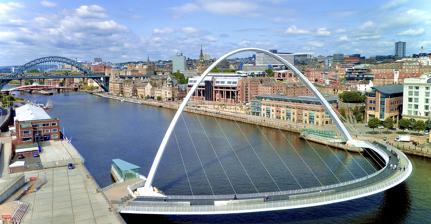
Building: Gateshead Millennium Bridge
Country: United Kingdom
Year built: 2001
English tilt bridge across the River Tyne Gateshead Millennium Bridge Above: Gateshead Millennium Bridge, looking west along the River Tyne , as viewed from the Gateshead side Below: Gateshead Millennium Bridge when tilted, also viewed from the Gateshead side Coordinates 54°58′11″N 1°35′57″W / 54.9698°N 1.5992°W / 54.9698; -1.5992 OS grid reference NZ256639 Carries Cyclists Pedestrians Crosses River Tyne Locale Tyneside Official name Gateshead Millennium Bridge Other name(s) The Blinking Eye Bridge The Winking Eye Bridge Owner Gateshead Council Website www .gateshead .gov .uk /article /4594 /Gateshead-Millennium-Bridge Preceded by Tyne Bridge Followed by Tyne Pedestrian and Cyclist Tunnels Characteristics Design Tilt bridge Material Steel Pier construction Concrete Total length 126 m (413 ft) Width 8 m (26 ft) Longest span 105 m (344 ft) History Architect WilkinsonEyre Engineering design by Gifford Constructed by Volker Stevin Fabrication by Watson Steel Construction end 28 June 2001 Construction cost £22 million Opened 17 September 2001 ( 2001-09-17 ) Inaugurated 7 May 2002 by Queen Elizabeth II Location The Gateshead Millennium Bridge is a pedestrian and cyclist tilt bridge spanning the River Tyne between Gateshead arts quarter on the south bank and Newcastle upon Tyne 's Quayside area on the north bank. It was the first tilting bridge ever to be constructed. Opened for public use in 2001, the award-winning structure was conceived and designed by architectural practice WilkinsonEyre and structural engineering firm Gifford . The bridge is sometimes called the 'Blinking Eye Bridge' or the 'Winking Eye Bridge' due to its shape and its tilting method. The Millennium Bridge stands as the twentieth tallest structure in the city , and is shorter in stature than the neighbouring Tyne Bridge . History Historical context Gateshead Millennium Bridge is part of a long history of bridges built across the River Tyne, the earliest of which was constructed in the Middle Ages . As quay -based industries grew during the Industrial Revolution and Victorian era due to its accessible port, the area became more prosperous. However, industry declined along the River Tyne following World War II and the quay deteriorated into the 1980s. This prompted regeneration activities in both Newcastle and Gateshead, beginning with the construction of Newcastle Law Courts on the riverbank. In 1995, Gateshead Council devised plans to develop a new contemporary arts centre, the Baltic Centre for Contemporary Art , and the need for a footbridge to link the two cities became more apparent. The construction of Gateshead Millennium Bridge provided a link between wider regeneration projects in Newcastle (left) and Gateshead (right). Conception A competition was held by Gateshead Council in 1996 to design a new bridge to link Gateshead to Newcastle, the first opening bridge to be built on the River Tyne in over 100 years. The bridge would form part of the regeneration on both sides of the River Tyne, providing a crossing between new commercial buildings and housing built in Newcastle and cultural and leisure developments in Gateshead. It would also facilitate a 1-mile (1.6 km) circular promenade around the Quayside . Although river-based traffic had decreased by the 21st century, the cities of Gateshead and Newcastle still intended to retain the image of the River Tyne as a working river. The advert for the competition was published in the New Civil Engineer magazine with the brief "We are looking for design teams who can create a stunning, but practical, river level crossing which fits this historic setting, opens for shipping and is good enough to win Millennium Commission funding." There were over 150 entries and Gateshead residents voted for their favourite out of a shortlist of six architectural teams. WilkinsonEyre and Gifford and Partners claimed the prize in February 1997 with Gateshead Councillor Mick Henry remarking that the design was "something very special." By July 1997, a final design was under preparation for submission to the Millennium Commission in order to secure funding. The bridge, which is the world's first tilting bridge , ultimately cost £22 million, with funding from the Millennium Commission, the European Regional Development Fund , English Partnerships , East Gateshead Single Regeneration Budget, and Gateshead Council. By this point, the name of the bridge was still undecided. The original proposed name of 'Baltic Millennium Bridge' (in reference to the adjacent Baltic Centre for Contemporary Art on the Gateshead side) was objected to by Newcastle City Council . In response, Gateshead Council decided upon the final name of 'Gateshead Millennium Bridge' in 1998, which caused an ongoing feud between the two councils. Opening Gateshead Council originally announced that the bridge would be open in September 2000, but it was not completed until September the following year. The first tilt took place on 28 June 2001 to 36,000 onlookers. It was opened to the public on 17 September 2001 to a crowd of thousands. The barrier lifted at 2 pm to allow the first public crossing, and the first people to cross received a commemorative medal gift from the Council. The bridge was dedicated by Queen Elizabeth II on 7 May 2002, during her Golden Jubilee tour. A commemorative plaque unveiled by the Queen reads: "Gateshead Millennium Bridge. Opened by Her Majesty The Queen on 7th May 2002." Before a formal dinner at the Baltic Centre for Contemporary Art, the Queen said "Today I see the tangible signs of the determination of all those within this region to create a new future. There have been so many personal acts of kindness, especially over the last two months, now I have the chance to express my gratitude to the people of the North East." Structure Design Animation demonstrating how a tilt bridge operates to either let pedestrians cross or allow water traffic to pass underneath Gateshead Millennium Bridge was constructed to fulfil the following main design constraints: the bridge must be 4.5 metres (15 ft) above river-level during high spring tides when closed; nothing must be built on the Gateshead Quayside ; the deck must have no more than a 1:20 slope to allow disabled access. The bridge consists of two steel arches – a deck which acts as the pedestrian and cycle path, and a supporting arch. The bridge was designed to be as light as possible to allow for easy opening and closing, so the two arches are lighter towards the centre span than at the hinges. The pedestrian and cycle deck is a parabolic shape with a 2.7 metres (8.9 ft) vertical camber. It is divided into two separate paths on different levels for the different modes of transport, separated by a stainless steel "hedge" with seating areas and steps interspersed throughout. The supporting arch is also a parabola, designed in such a way as to match the shape of the Tyne Bridge upstream. The two arches are joined together by 18 suspension cables which provide stability for people crossing the bridge. Six hydraulic rams (three on each side) tilt the entire 850,000 kg bridge as a single structure, meaning that when the supporting arch lowers, the pedestrian deck rises to create 25 metres (82 ft) of clearance for river traffic to pass underneath. The bridge takes around four minutes to rotate through the full 40° from closed to open, moving as fast as 18 mm (0.71 inches) per second. The design is so energy-efficient that, in April 2017 [update] , it cost just £3.96 per opening. The appearance of the bridge during this manoeuvre has led to it being nicknamed the "Blinking Eye Bridge", and has solidified its reputation as being not only a functional piece of infrastructure but a spectacle in and of itself. The rotation of the bridge is also used as a self-cleaning mechanism, as rubbish collected on the deck rolls towards traps built at each end. A lighting system designed by Jonathan Spiers and Associates is used at night to attractively illuminate the bridge without causing light pollution, as the cables are too thin to be visible or reflect light at night. The lights shine white during the week and a variety of colours over the weekend. Green and red LEDs are used during the day to alert cyclists and pedestrians to the bridge's opening and closing. Close-up of the pedestrian and cycle arch while the bridge is tilting. The hydraulic rams allow the bridge to fully tilt open in around 4 minutes. Gateshead Millennium Bridge lit purple at dusk. The lights on the bridge vary in colour over the weekend. Construction and installation Gateshead Council selected Gateshead-based Harbour & General as the main contractor for the construction of the bridge. Harbour and General then selected over 12 sub-contractors to cover elements of construction including control systems, metalwork, lighting, and piling and river work. Consulting engineering group Ramboll provided further engineering, construction, and contract management services. The bridge's structure was modelled in LUSAS using 3D elements. LUSAS modelling allowed a model of the bridge to be built and allowed analysis of buckling forces, wind, and temperature. Another software – Pertmaster Professional – was used for risk and project management and cost analysis. Watson Steel was appointed as the specialist contractor to prefabricate the bridge, and they subcontracted the design of the hydraulic system to Kvaerner Markham. The pre-fabricated sections of the bridge were shot-blasted and painted in Hadrian's Yard, 6.5 km (4.0 miles) from the bridge's final position. The entire structure was assembled by first welding together the nine arch sections and deck sections, and then attaching the cables to the arch and deck. Protective paintwork (Interzone 505 and Interthane 990 from International Protective Coatings ) was applied to the arch before it was erected. The bridge was lifted into place in one piece by the Asian Hercules II , one of the world's largest floating cranes , on 20 November 2000. Whilst being transported by the crane, the bridge was rotated 90° in order to navigate narrow bends along the river. It was successfully slotted into threaded bolts in the piers with only 3 mm (0.1 inches) of tolerance. Handrails, seating, and the hydraulic systems were installed after the bridge was in place. The transportation of the bridge took only one day and was a spectacle, attracting crowds of onlookers. The piles under Gateshead Millennium Bridge (left) were removed in 2012 (right). The Port of Tyne Authority required the design of the bridge to incorporate a vessel collision protection system. As a result, two rows of parallel fixed piles, splaying out diagonally on each side of the bridge, were installed. However, it became clear to members of the construction project team and WilkinsonEyre that they were unsightly and undermined "the finesse of the bridge". Between February and June 2000, the unsightly nature of the piles also caught the attention of the public, with multiple news articles and letters expressing discontent. Complaints pointed out that the Millennium Bridge in London did not have similar piles, and that a Newcastle University boat race had to be moved specifically to avoid potential collision with the piles. Over time, Gateshead Council and the Harbourmaster noted that the piles were not required and they were removed in 2012. This decision was ultimately less expensive than maintaining them. Regional and cultural significance The bridge depicted on a 2007 British one pound coin Gateshead Millennium Bridge has retained its status as a significant local landmark and tourist attraction, not only built to develop the local area but also to establish local pride. It is one of several cultural landmarks on Gateshead Quays, including Baltic Centre for Contemporary Art and Sage Gateshead . It opens periodically for sightseers and for major events such as The Boat Race of the North and the Cutty Sark Tall Ships' Race . The bridge also lights up to mark celebrations or dedications. For example, it was lit blue on 4 July 2020 as part of the 'Light it Blue' campaign celebrating the 72nd anniversary of the NHS and its contributions during the COVID-19 pandemic . It was also lit green in April 2020 in recognition of social care workers. The bridge has been featured in film and on TV including the BBC TV drama 55 Degrees North and the British 2005 film Goal! . On 17 July 2005, Spencer Tunick used the bridge in an art installation: 1,700 people gathered together nude and were photographed around the Millennium and Tyne Bridges and the Baltic Centre for Contemporary Art. The bridge was pictured on a first-class stamp in 2000, and a pound coin depicting the bridge was produced by the Royal Mint in 2007. Awards Gateshead Millennium Bridge has won a total of 25 awards for design and lighting. For the construction of the bridge, the architect WilkinsonEyre won the 2002 Royal Institute of British Architects (RIBA) Stirling Prize . This was a somewhat controversial decision; although the RIBA judges described the bridge as a "truly heroic piece of engineering and construction", there was debate among the attendees of the awards ceremony as to whether it also counted as architecture, with some claiming that it was not a building. However, Jim Eyre of WilkinsonEyre argued that the feat did cross over into the boundary of architecture. WilkinsonEyre and Gifford also won the 2003 IStructE Supreme Award . The bridge was awarded the British Constructional Steelwork Association's Structural Steel Design Award in 2002. In 2005, the bridge received the Outstanding Structure Award from the International Association for Bridge and Structural Engineering . References Citations